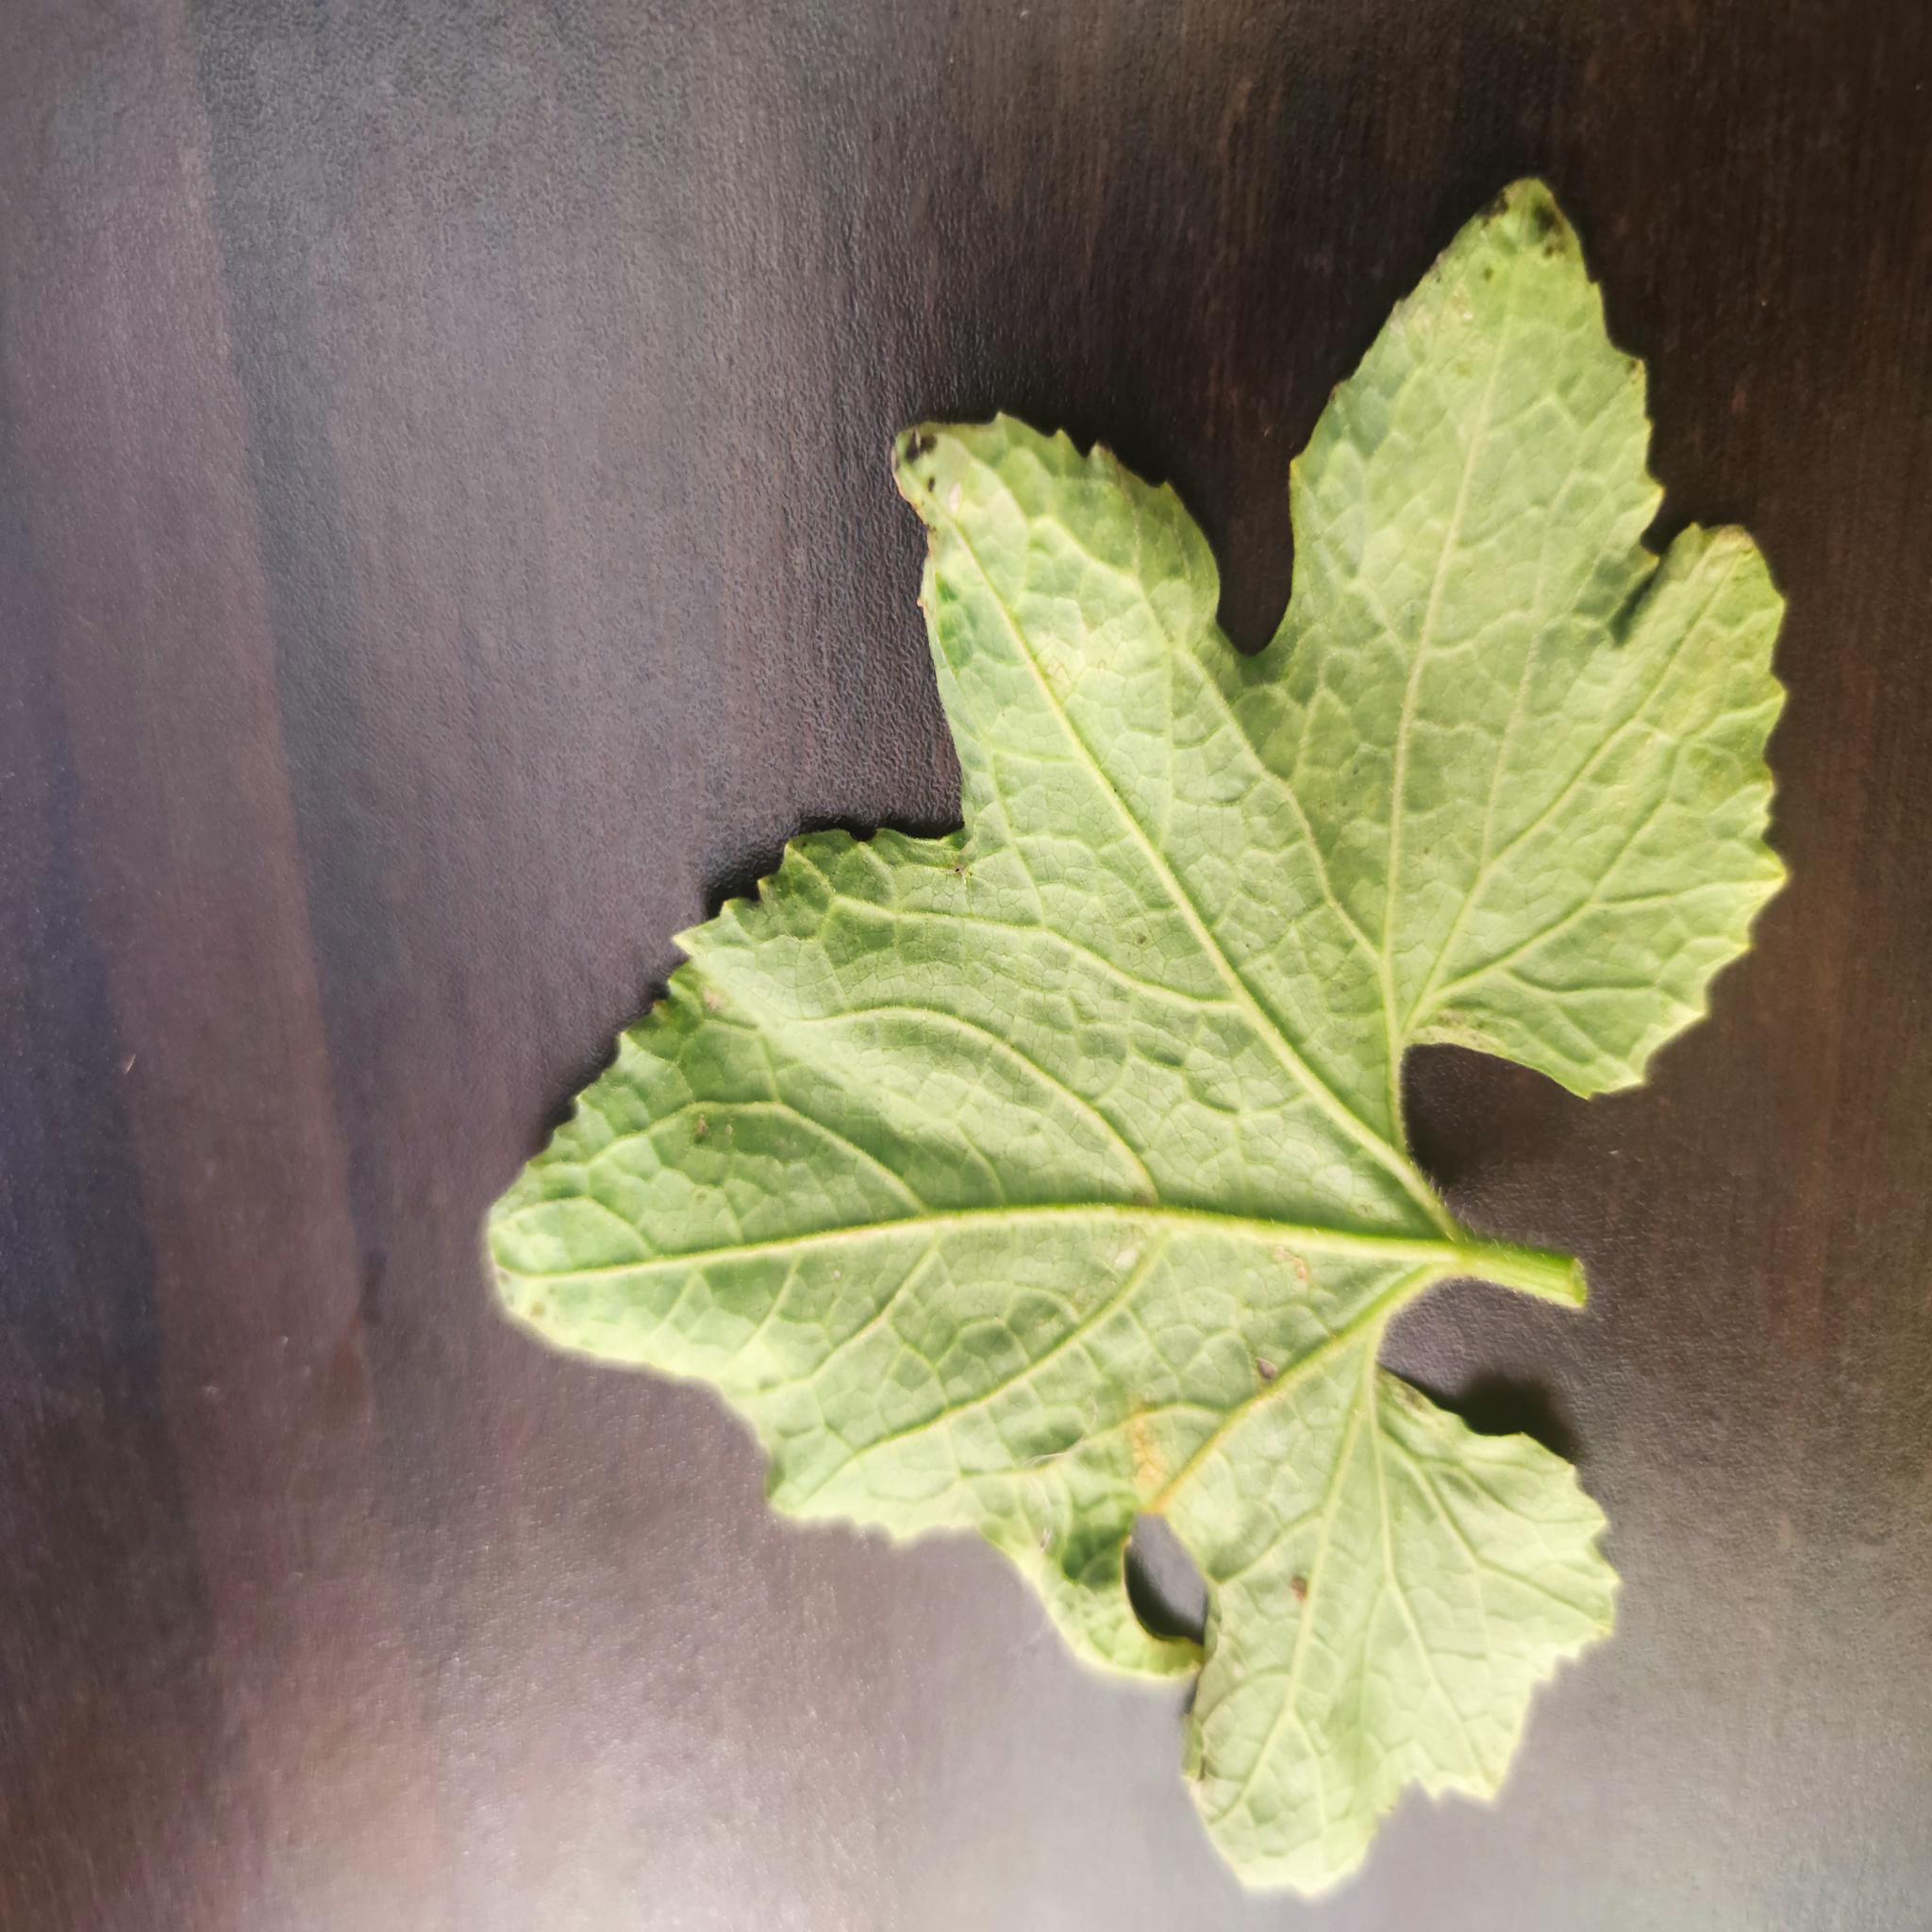
Label: Downy mildew